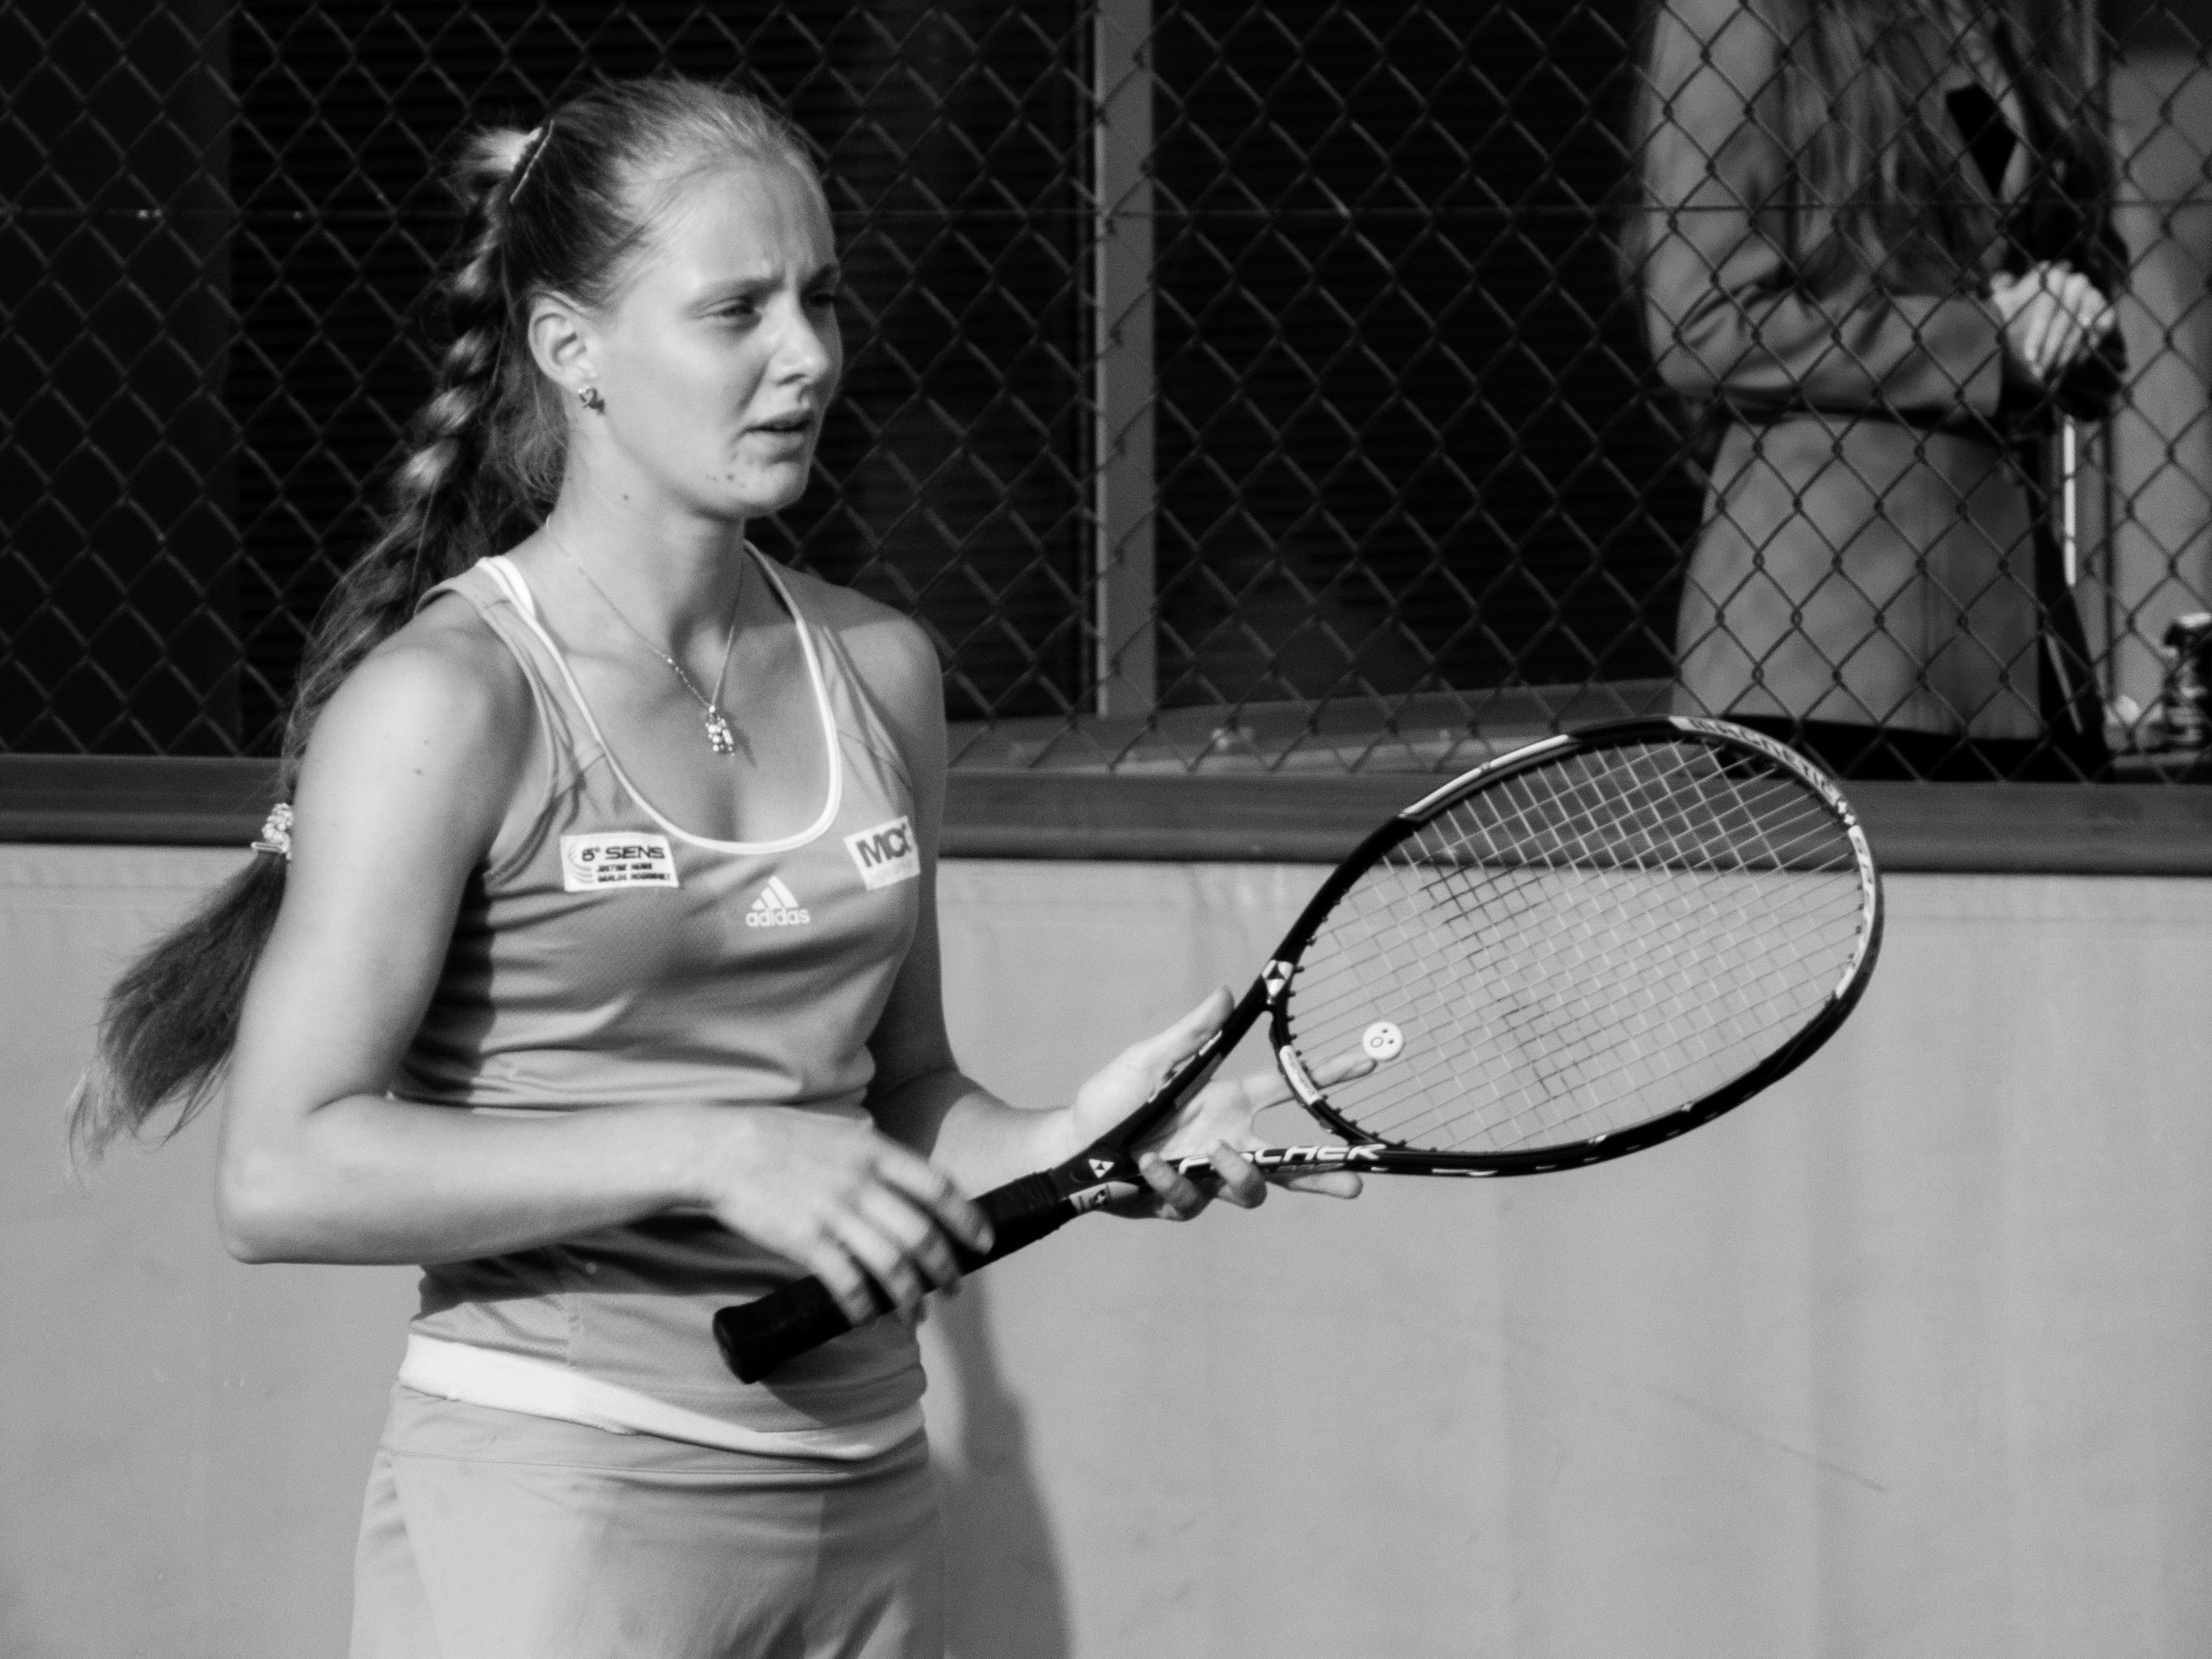
open, black and white, paris, black, monochrome, arm, french, tennis, roland, 2008, rolandgarros, garros, sports, tennis player, monochrome photography, individual sports, racquet sport